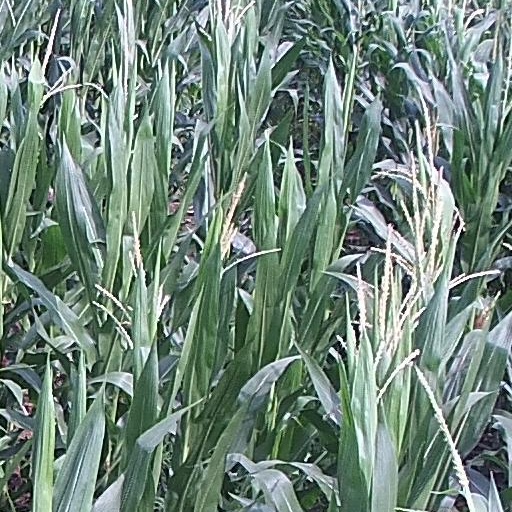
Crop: maize; corn